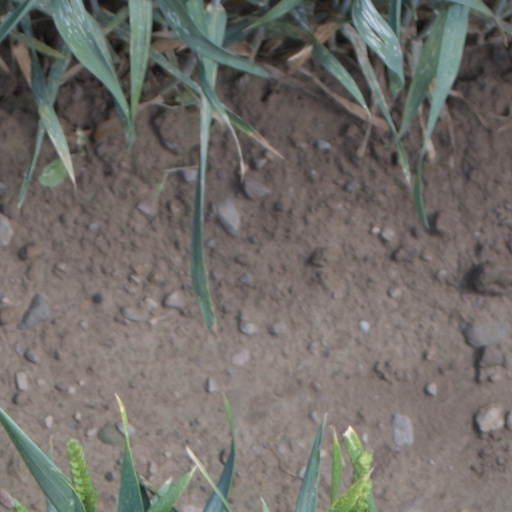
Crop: wheat